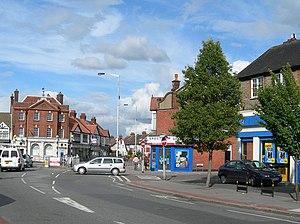
Addiscombe est une banlieue du borough londonien de Croydon, dans le sud du Grand Londres.